University of California College of the Law, San Francisco

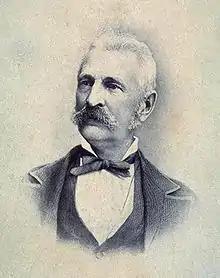
Serranus Clinton Hastings, founder of Hastings College of the Law

According to the Hastings College of the Law's official centennial history, its founder, "whether from arrogance, oversight, ignorance, or a combination of all three, was the author of his own troubles." Although the founder had selected the original Hastings board of directors from among his professional acquaintances, he failed to adequately verify their concurrence with his beliefs that a proper legal education must include a course in legal ethics and must also be hybridized with elements of a liberal arts education. To his horror, it turned out they all believed that the only purpose of a law school was to provide vocational education in how to practice law. This latter belief was shared by the first professor hired, John Norton Pomeroy, who personally taught the vast majority of courses during the law school's early years. The founder hoped to educate cultured intellectuals who also happened to be lawyers; the board simply wanted to produce lawyers. It was impossible to reconcile these fundamentally different visions, and by September 1882, the founder had become estranged from his own handpicked board. By that point in time, he had come to see the UC Board of Regents as a superior vehicle for infusing liberal arts and legal ethics into his law school, and in March 1883 arranged for another legislative act that purported to transfer the Hastings College of the Law directly to the University of California and vested responsibility for its governance in the regents. This was in facial conflict with the "affiliate" language in Section 8 of the Organic Act, so in March 1885, another act was passed to create a "pro forma" board of trustees for the sole purpose of holding title to the law school's assets at arm's length from the regents (but under which the regents would continue to have the right to manage such assets).